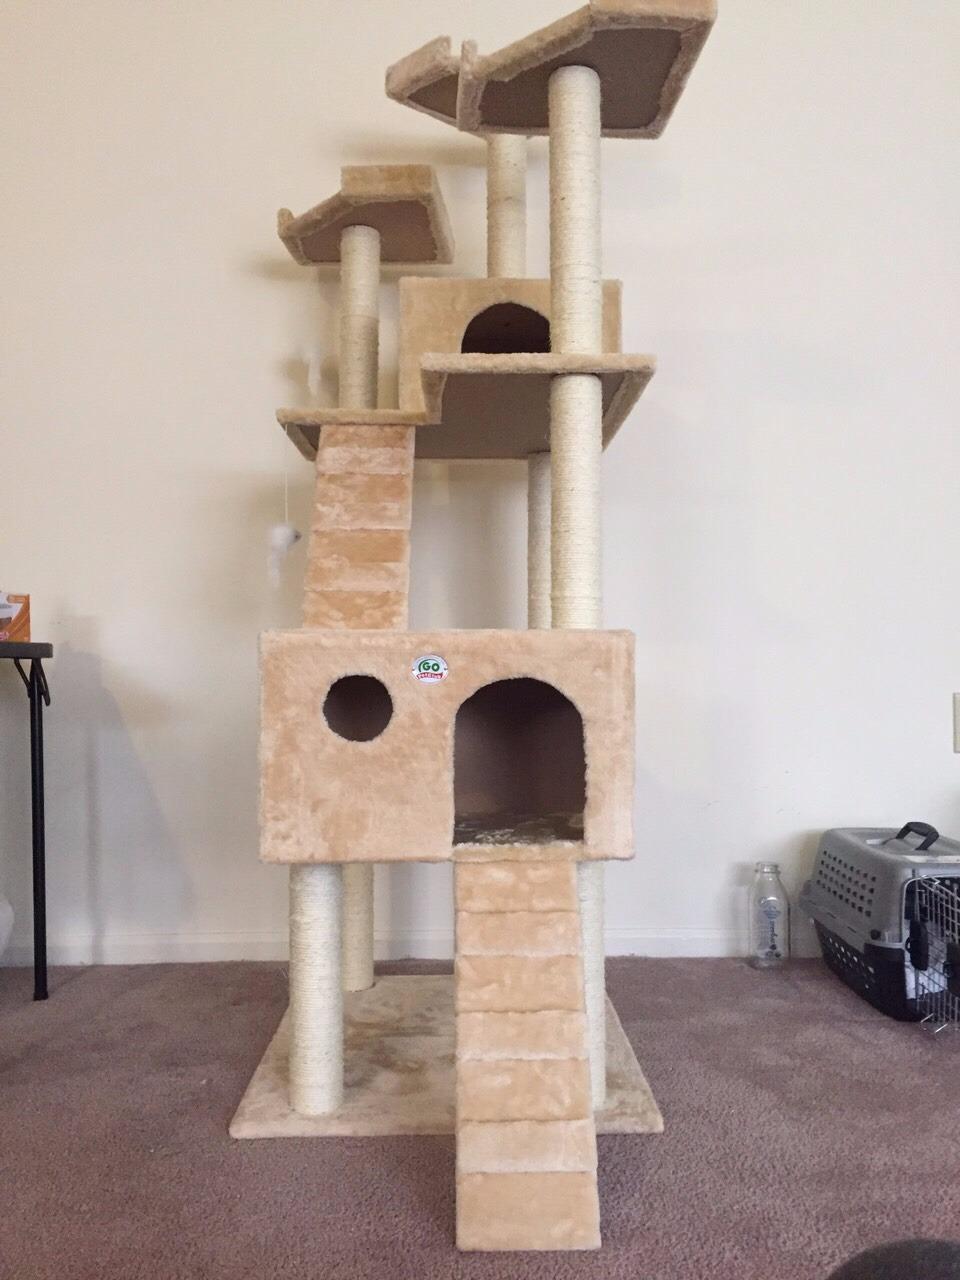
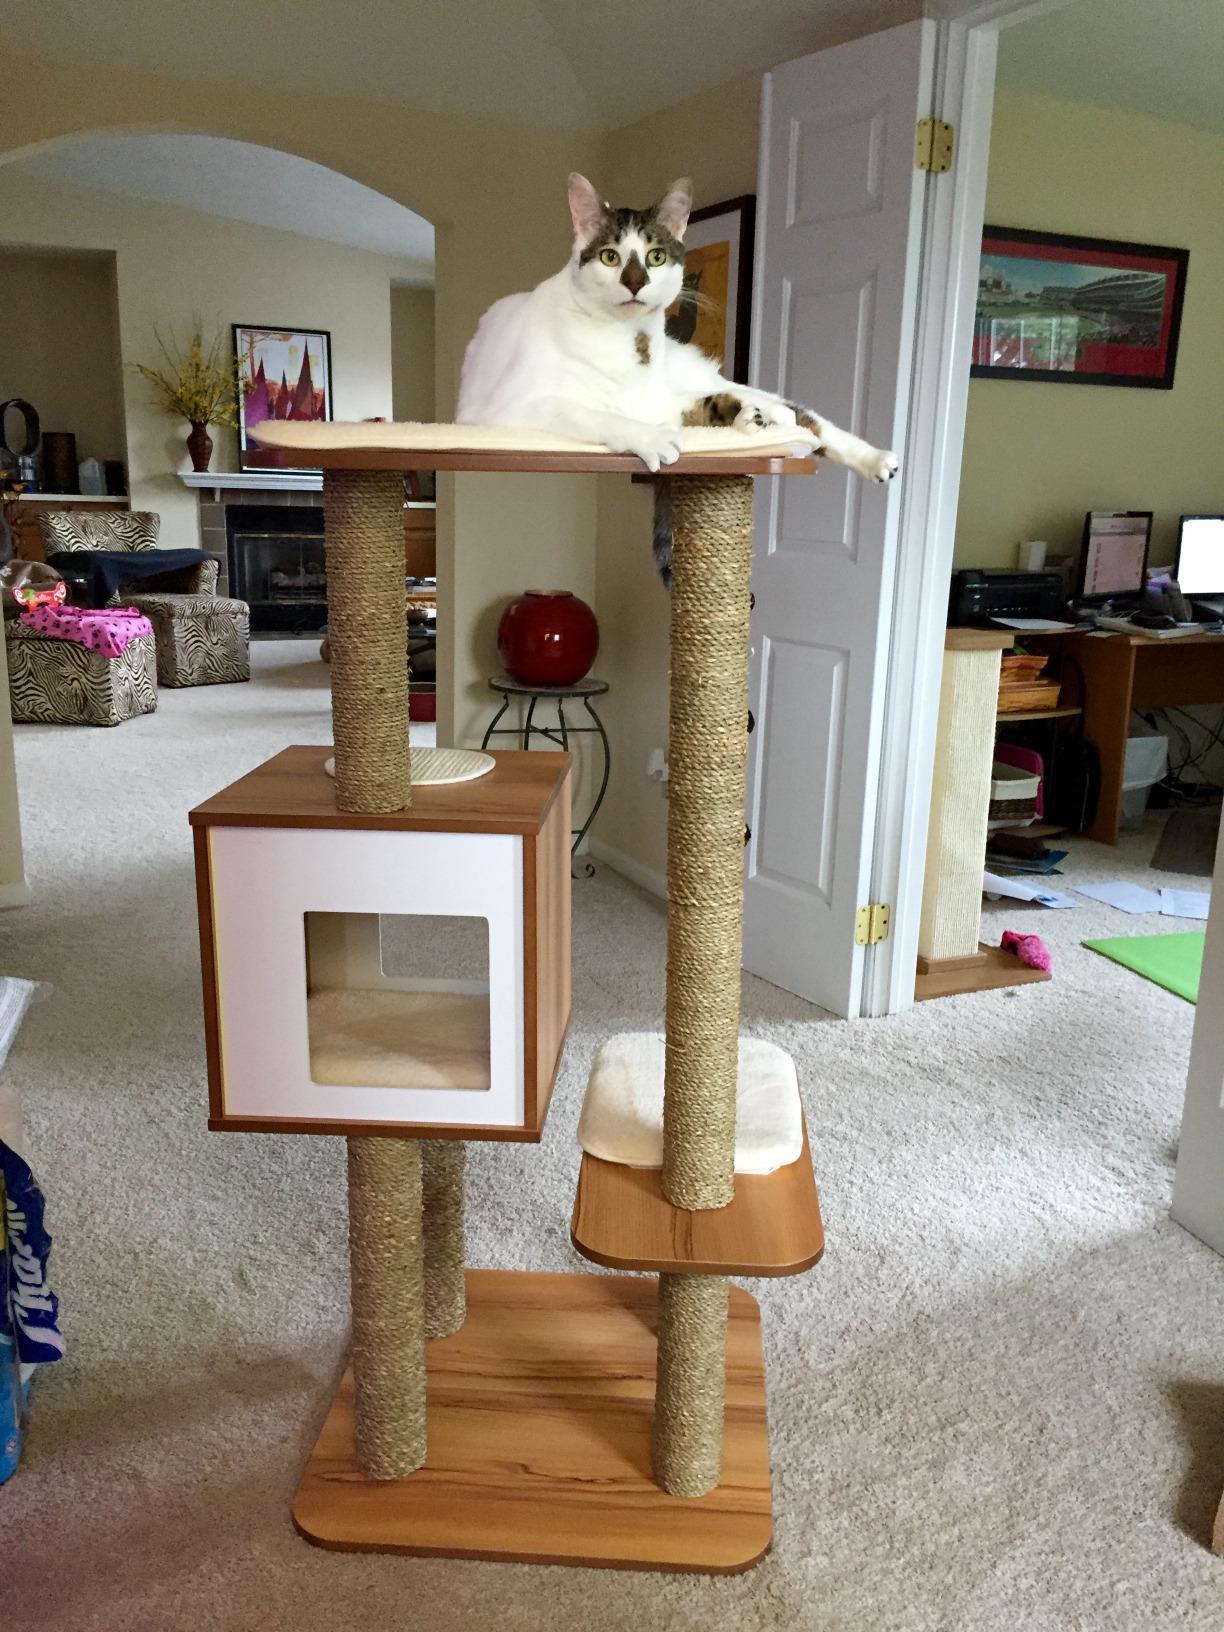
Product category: items_cat tree
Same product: no